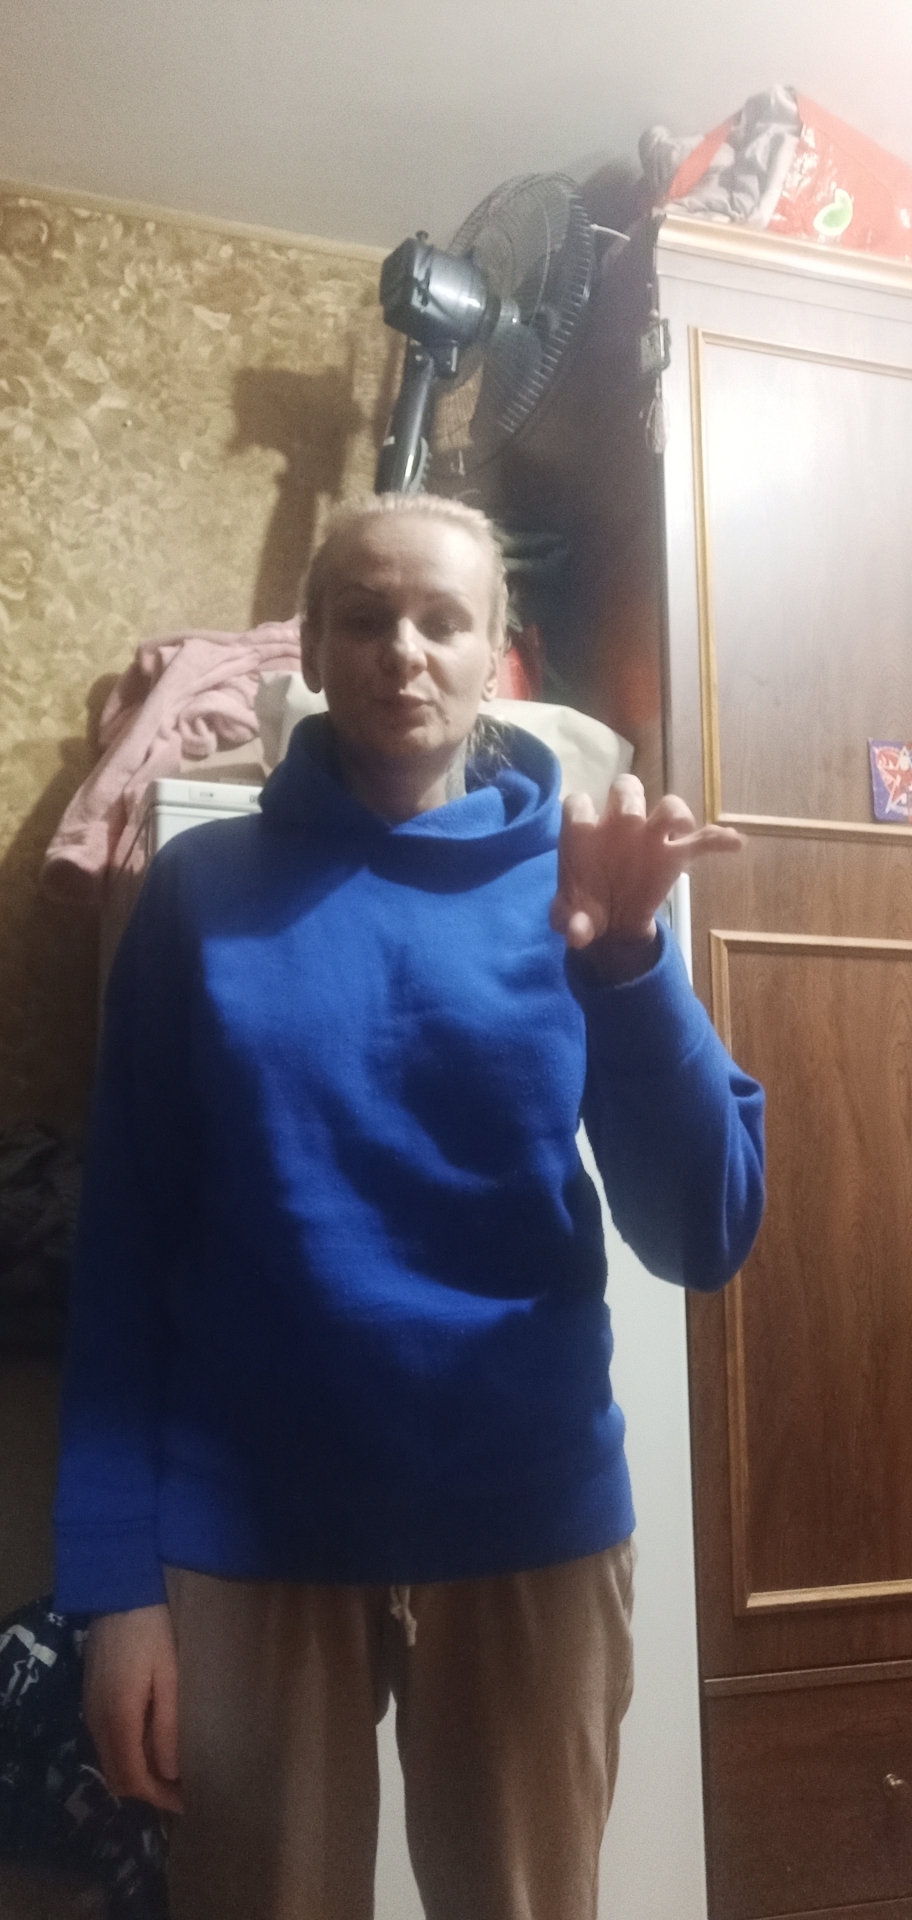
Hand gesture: grabbing